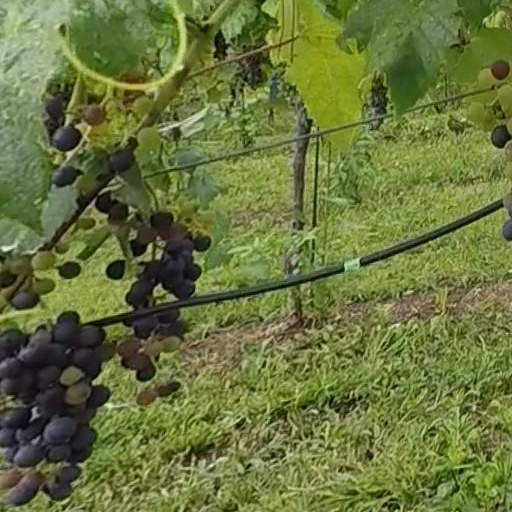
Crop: grape